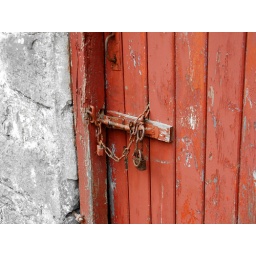
red door in clougher